Church of Saint-Hilaire le Grand

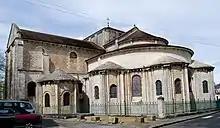
Saint-Hilaire-le-Grand

The Église Saint-Hilaire-le-Grand is a church in Poitiers, France. It was named after Hilary of Poitiers (Hilaire in French).